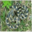
Label: snake